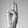
ASL letter: U